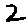
Label: 2